Jay Sparrow

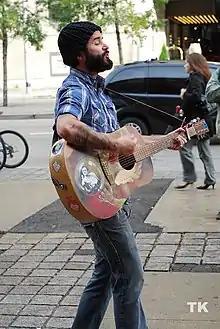
Sparrow in 2009

Born in Thunder Bay, Ontario and raised in Edmonton, Alberta, Sparrow was lead singer for the Edmonton punk rock band Murder City Sparrows. He eventually decided to dissolve the band and pursue a different musical direction after realizing that he had no punk rock on his iPod, but instead listened mainly to songwriters such as Steve Earle and Bruce Springsteen.